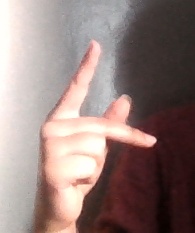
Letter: dha